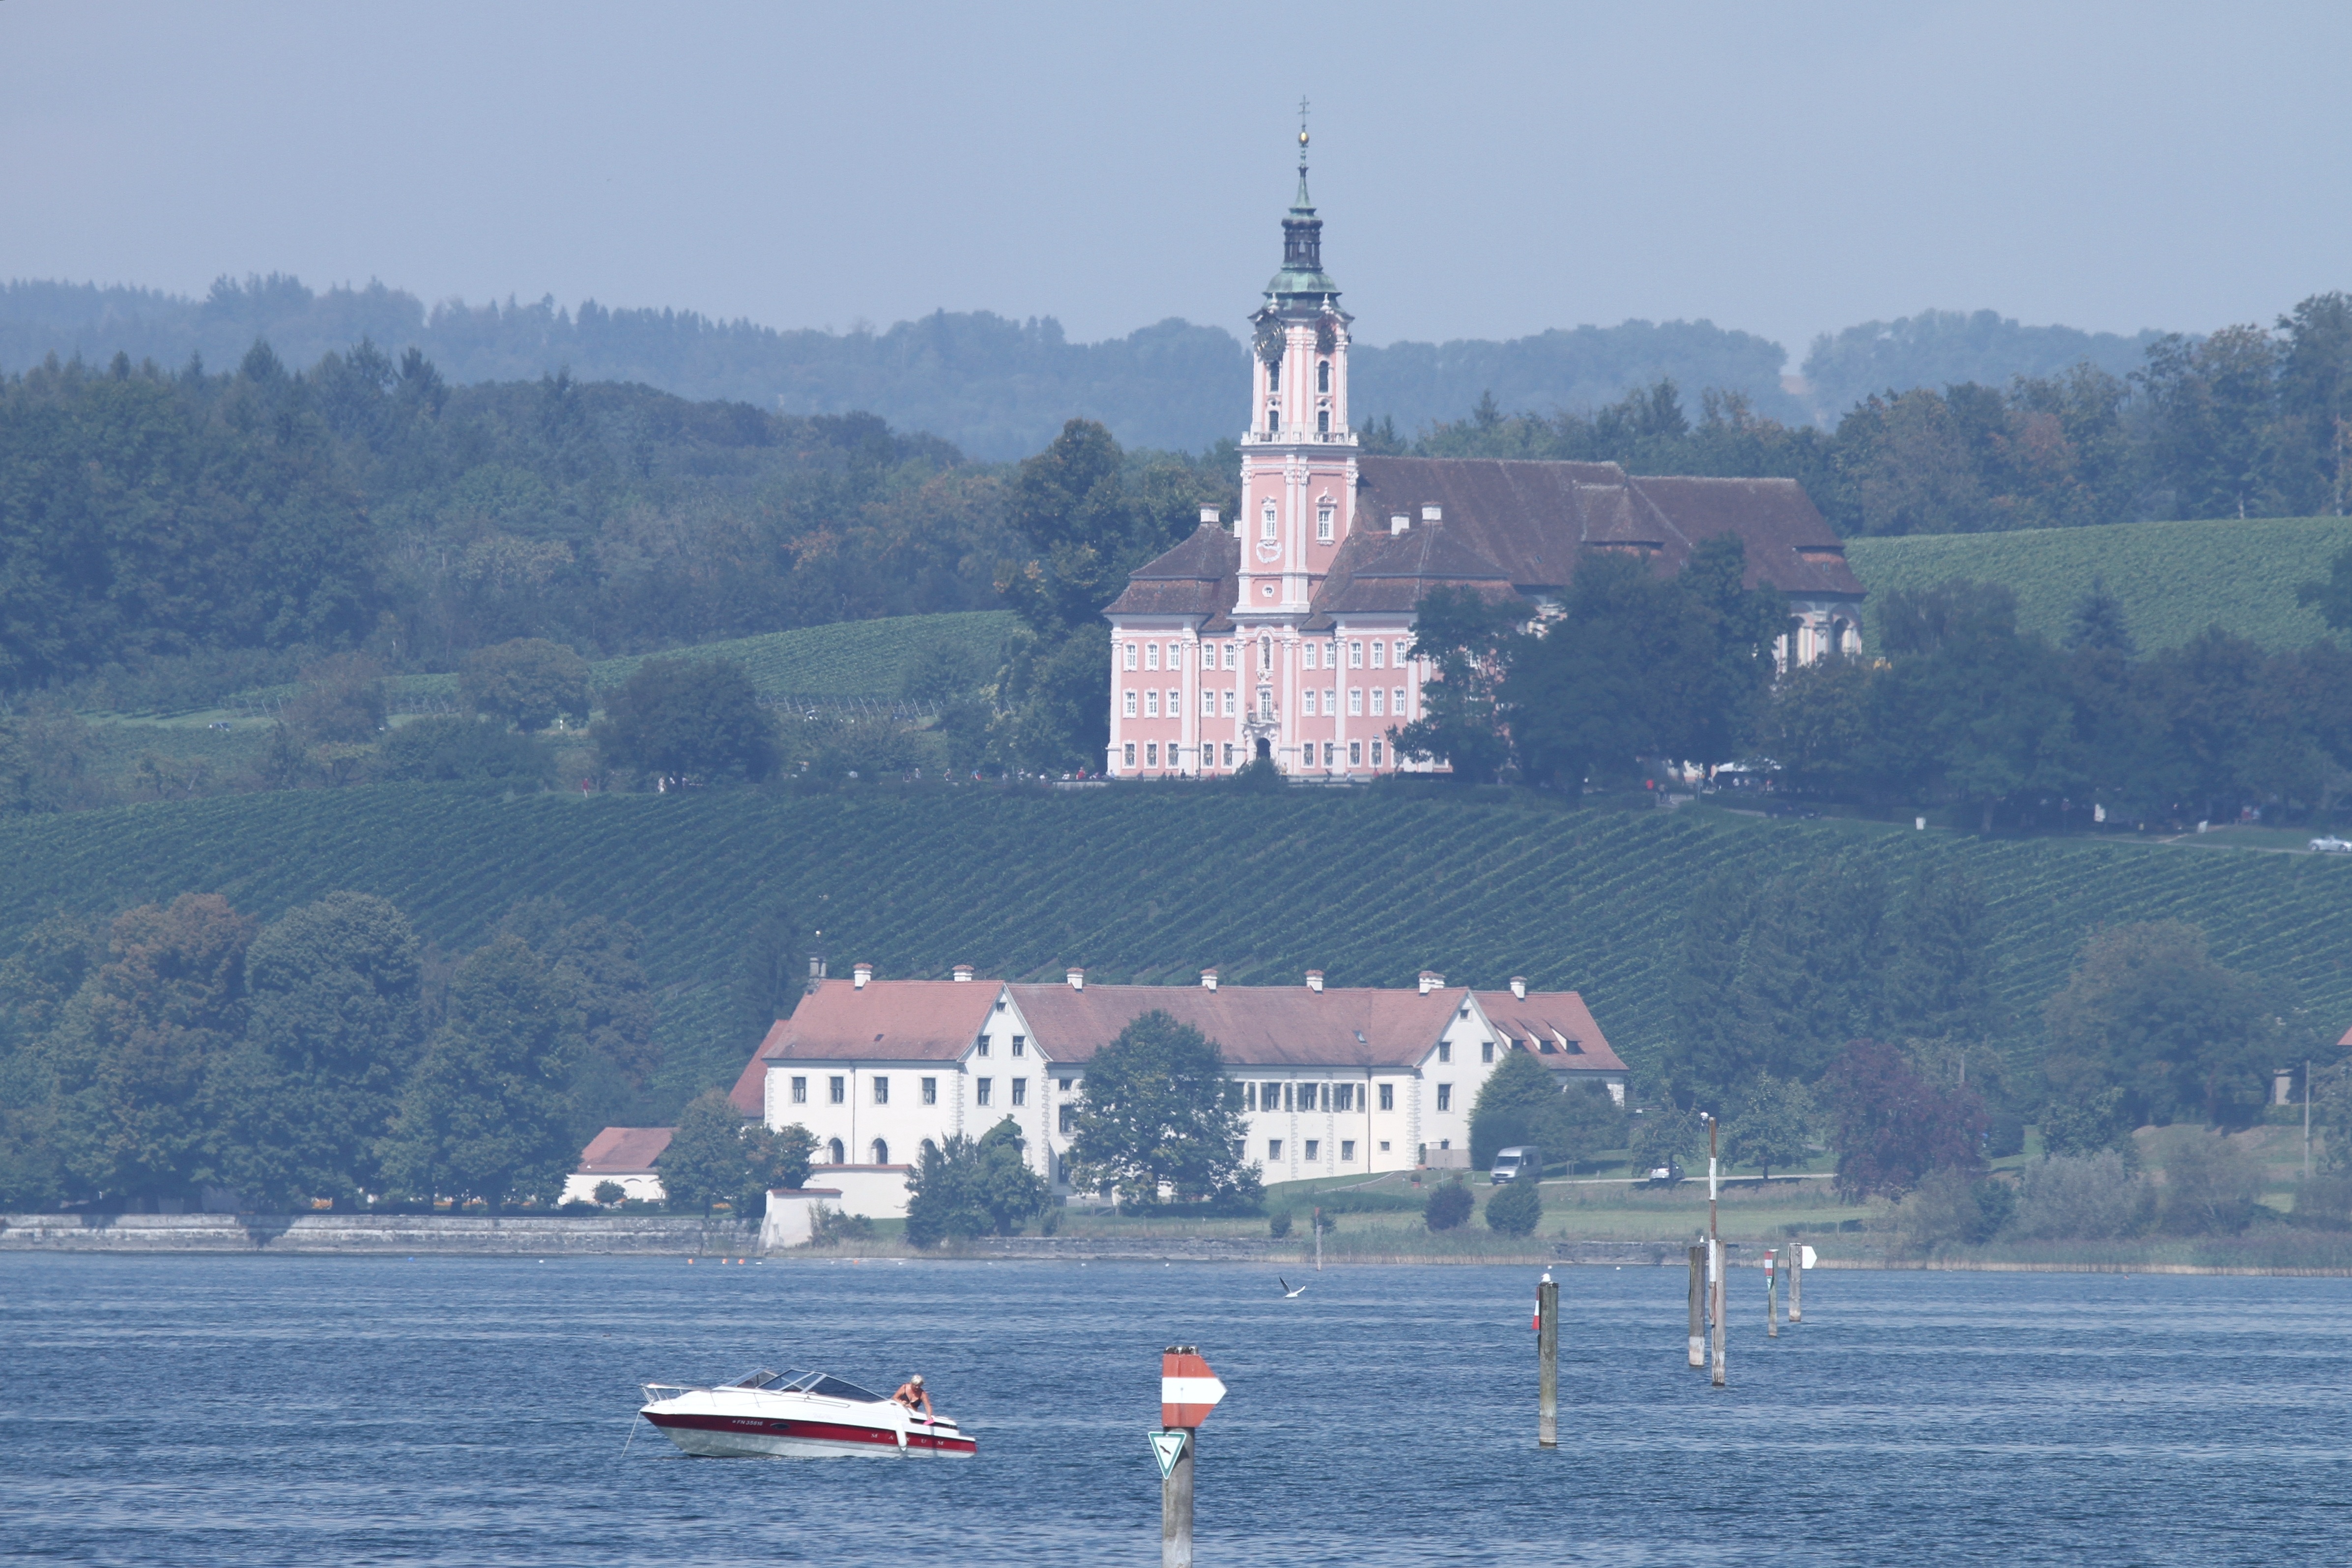
sea, water, lake, river, ship, vehicle, tower, harbor, church, places of interest, ferry, bank, boating, germany, birnau, baroque, lake constance, baroque church